History of political Catalanism

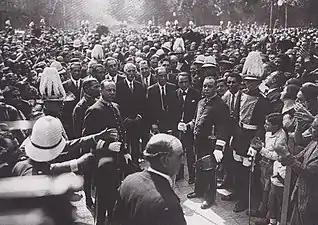
1931 tribute to Rafael Casanova, led by Francesc Macià, Generalitat president.

The conservative shift redefined Catalonia as the nation and Spain as the state. In 1891, Narcís Verdaguer proposed the Unió Catalanista, which held its first assembly in Manresa in March 1892, approving the Bases de Manresa. These 17 articles advocated autonomy, exclusive use of Catalan, native-only public offices, and corporate-elected Cortes, marking the birth of conservative political Catalanism.